University of California, Irvine academics

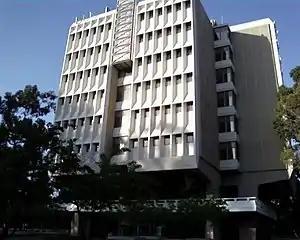
The Engineering Tower, located in the Henry Samueli School of Engineering, is the tallest building on campus.

UCI's academic year is divided into three quarters, each composed of ten weeks of instruction and one week of final examinations. The university requires a minimum of 12 units per quarter (about 3 classes) to be considered a full-time student, with the maximum being 20 units. The maximum amount of units can be exceeded by petition or by enrolment in the Campus wide Honors Program. The average UCI undergraduate takes four courses, or 16 units. Courses offered are usually worth between 1 and 5 quarter units. Summer courses are offered in either the quarter format of 11 weeks or two summer sessions of roughly half the time for a standard quarter.